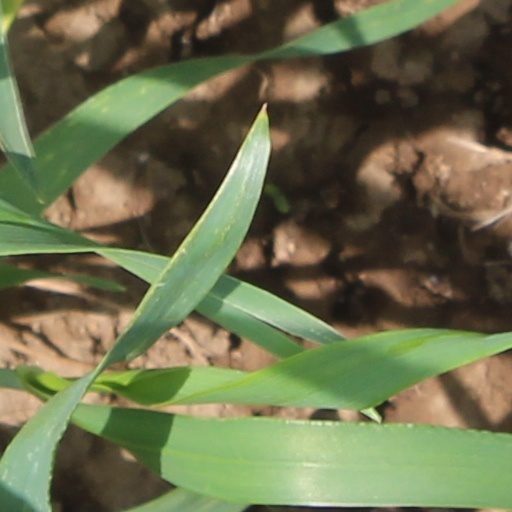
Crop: wheat